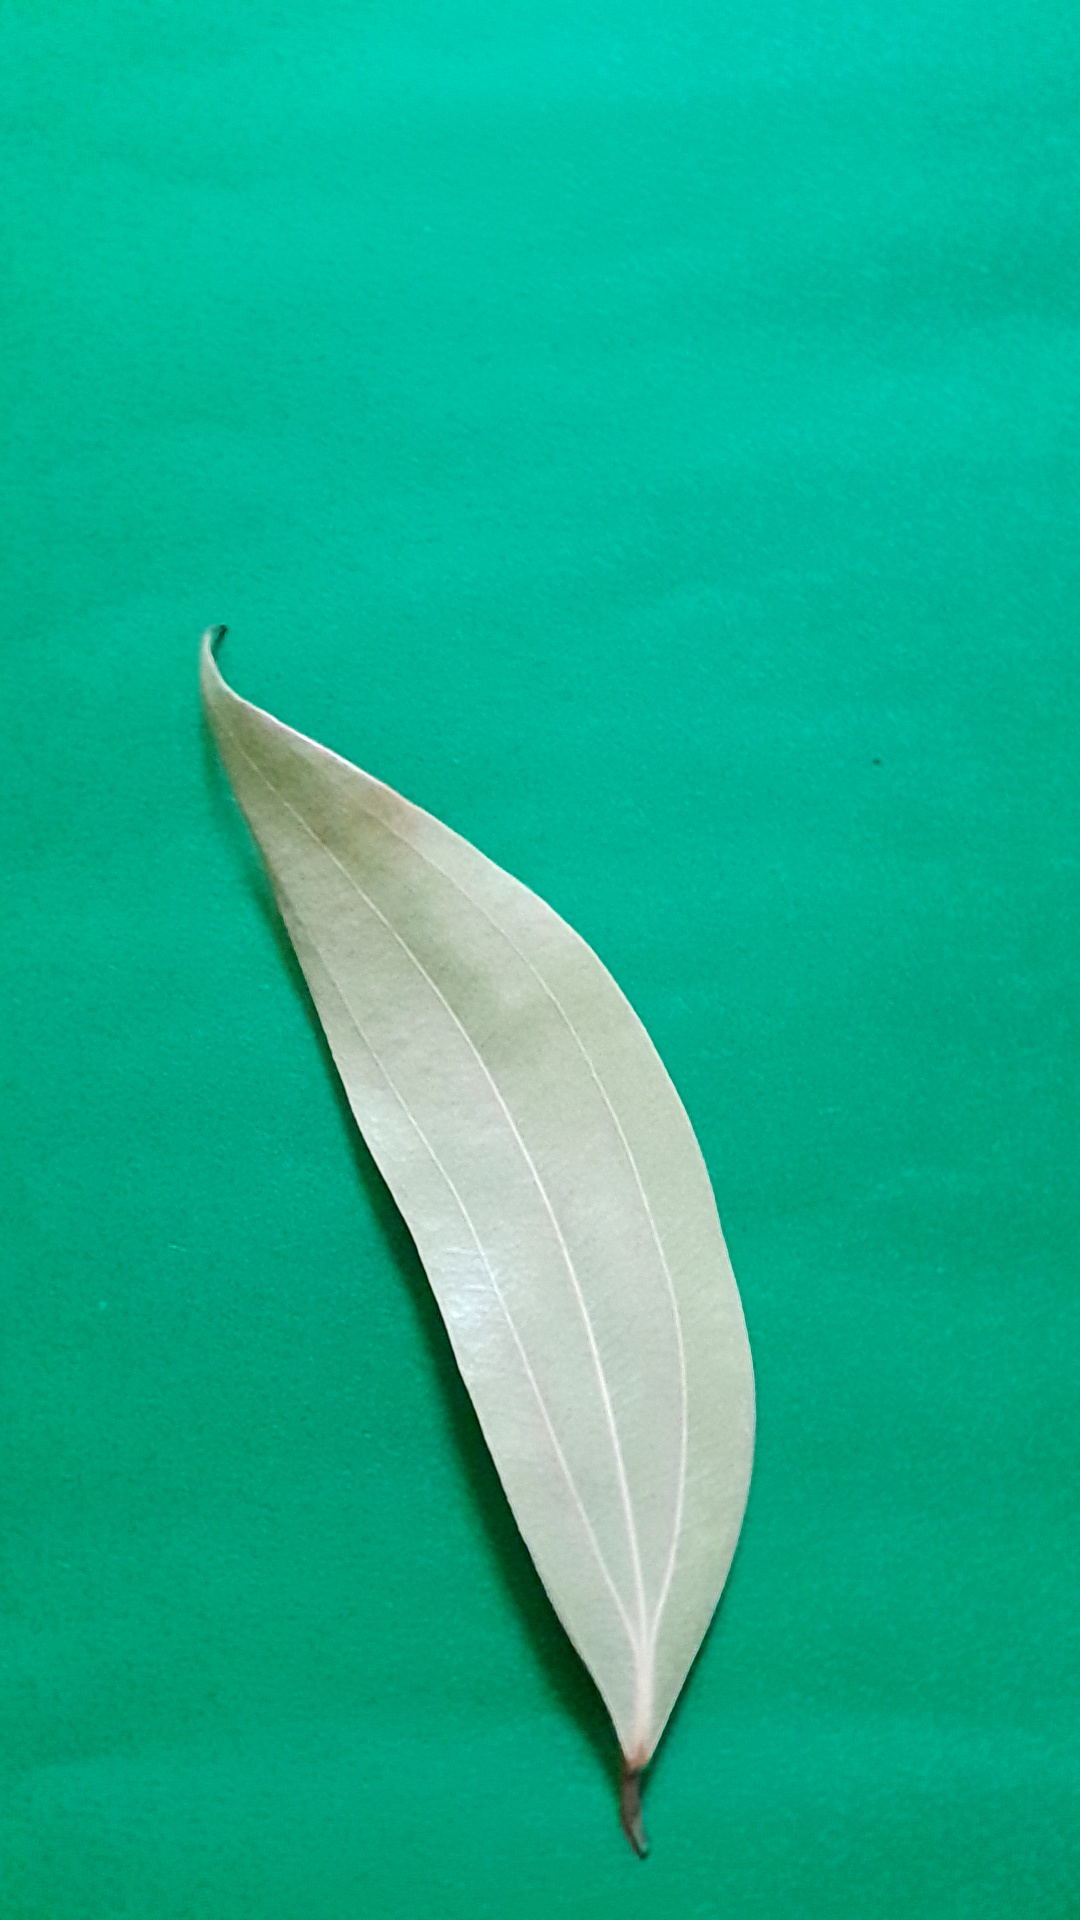
Label: Dry Leaf